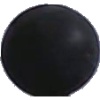
Label: blue_grape